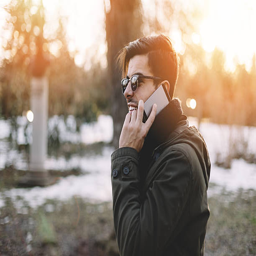
man on the phone outside